Mittenwald station

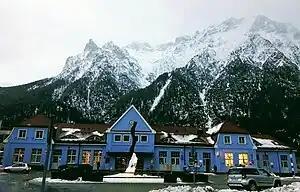
The station building with the Karwendel mountains in the background

Mittenwald station is a railway station in the German State of Bavaria, in the town of Mittenwald. It has three platform tracks and is classified by Deutsche Bahn (DB) as a category 4 station.